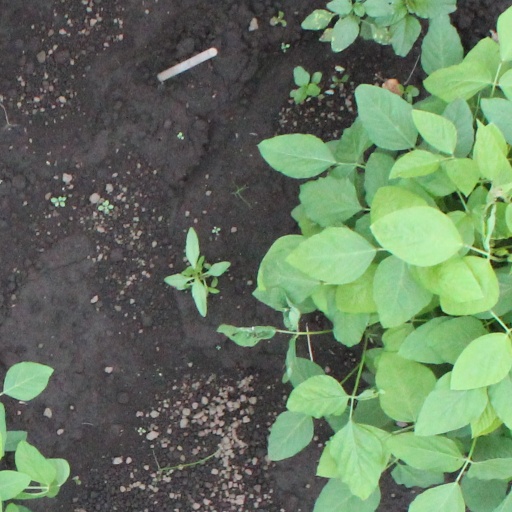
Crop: soybean